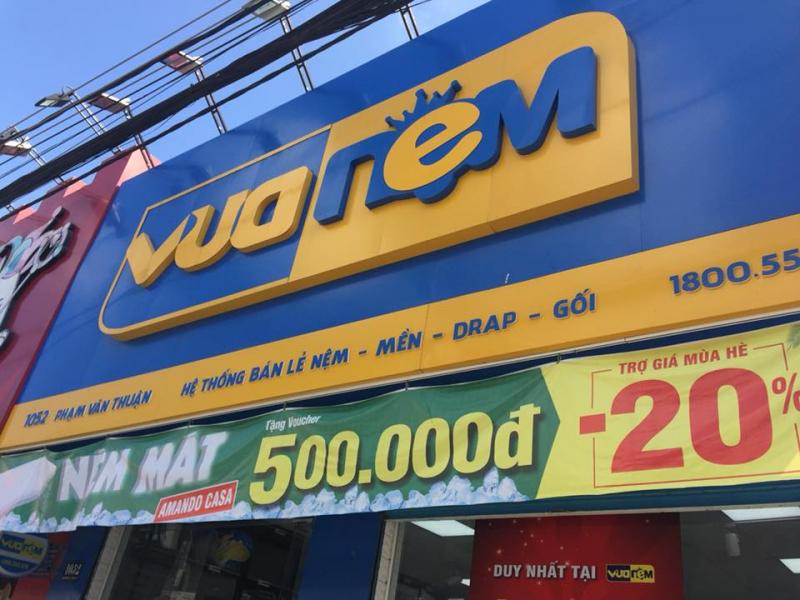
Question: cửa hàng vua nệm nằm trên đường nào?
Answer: phạm văn thuận